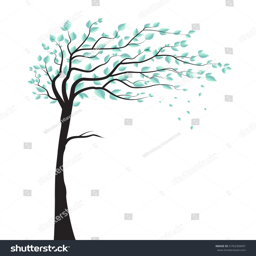
vector illustration of a tree with leaves with place for text